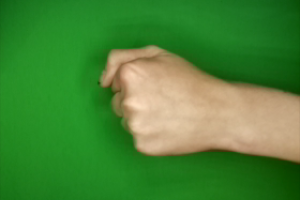
Label: rock